2009 swine flu pandemic timeline

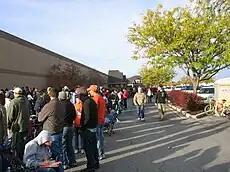
High-risk groups line up at a defunct Kmart for the first H1N1 vaccines publicly available in Boise, Idaho.

ECDC The European Centre for Disease Control reports a total of 302 fatal cases in Europe to date; all of the 27 EU and the four EFTA countries are reporting cases of pandemic (H1N1) 2009 influenza.